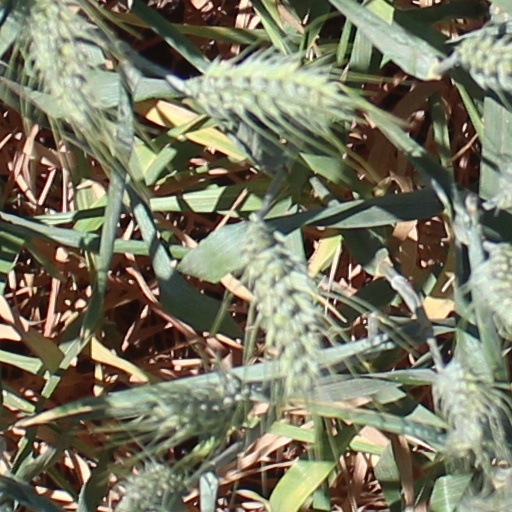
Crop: wheat